Pliosaurus

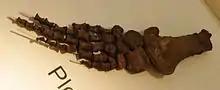
Paddle referred to "P. grandis"

Knutsen (2012) suggested to replace the lectotype of "P. macromerus", with NHMUK PV OR 39362 as a neotype, because the lectotype (as well as the remaining syntypes) is indistinguishable from all species of "Pliosaurus", apart from "P. brachydeirus" due to vertebral ornamentation. NHMUK PV OR 39362 is much more complete and can be distinguished from all other species of "Pliosaurus". NHMUK PV OR 39362 has been traditionally assigned to "P. macromerus", and even though it has previously been assigned to "P. grandis", Lydekker (1889a) showed that there is no evidence that the syntypes of "P. grandis" even belong to "Pliosaurus", and there is no overlapping material between them and NHMUK PV OR 39362. Benson "et al." (2013) agreed with the suggestion to assign a neotype of "P. macromerus", but considered it to be Thalassophonea indet., until a petition to the ICZN is made. Based on NHMUK PV OR 39362, Knutsen (2012) provisionally diagnosed "P. brachyspondylus" as a "Pliosaurus" with at least 50 teeth in the lower jaw (probably 54), at least 7 pairs (probably 9) of symphyseal teeth and 5 pairs of premaxillary teeth. It also has "type III" retroarticular process. Benson "et al." (2013) noted that it lacks anisodont premaxillary dentition.